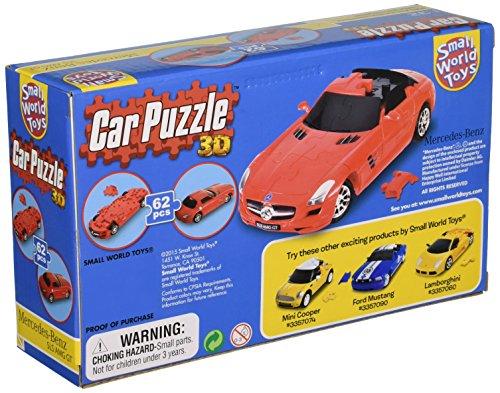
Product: Small World Toys Mercedes 3D Puzzle Car
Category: Toys & Games | Puzzles | Brain Teasers
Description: Small World Toys presents their most awesome 3D Puzzle MERCEDES Car.
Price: $26.53
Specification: ProductDimensions:5x2.4x8.7inches|ItemWeight:7.2ounces|ShippingWeight:7.2ounces(Viewshippingratesandpolicies)|DomesticShipping:ItemcanbeshippedwithinU.S.|InternationalShipping:ThisitemcanbeshippedtoselectcountriesoutsideoftheU.S.LearnMore|ASIN:B016LBXXW8|Itemmodelnumber:3357110|Manufacturerrecommendedage:8-15years